Horatio N. Howard House

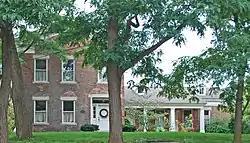

The Horatio N. Howard House is a single-family house located at 403 North Saginaw in Pontiac, Michigan. It was listed on the National Register of Historic Places in 1984.